Car boot sale

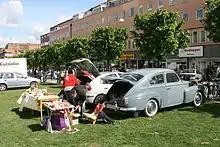
Car boot sale in Sweden

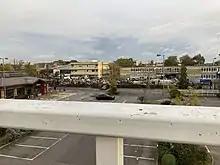
A car boot sale in the borough of Enfield, London. Seen from a nearby bridge.

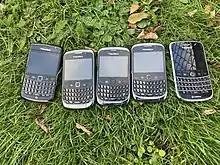
Five BlackBerry mobile phones exhibited at a car boot sale

Car boot sales or boot fairs are a form of market in which private individuals come together to sell household and garden goods. They are popular in the United Kingdom, where they are often referred to simply as 'car boots'.